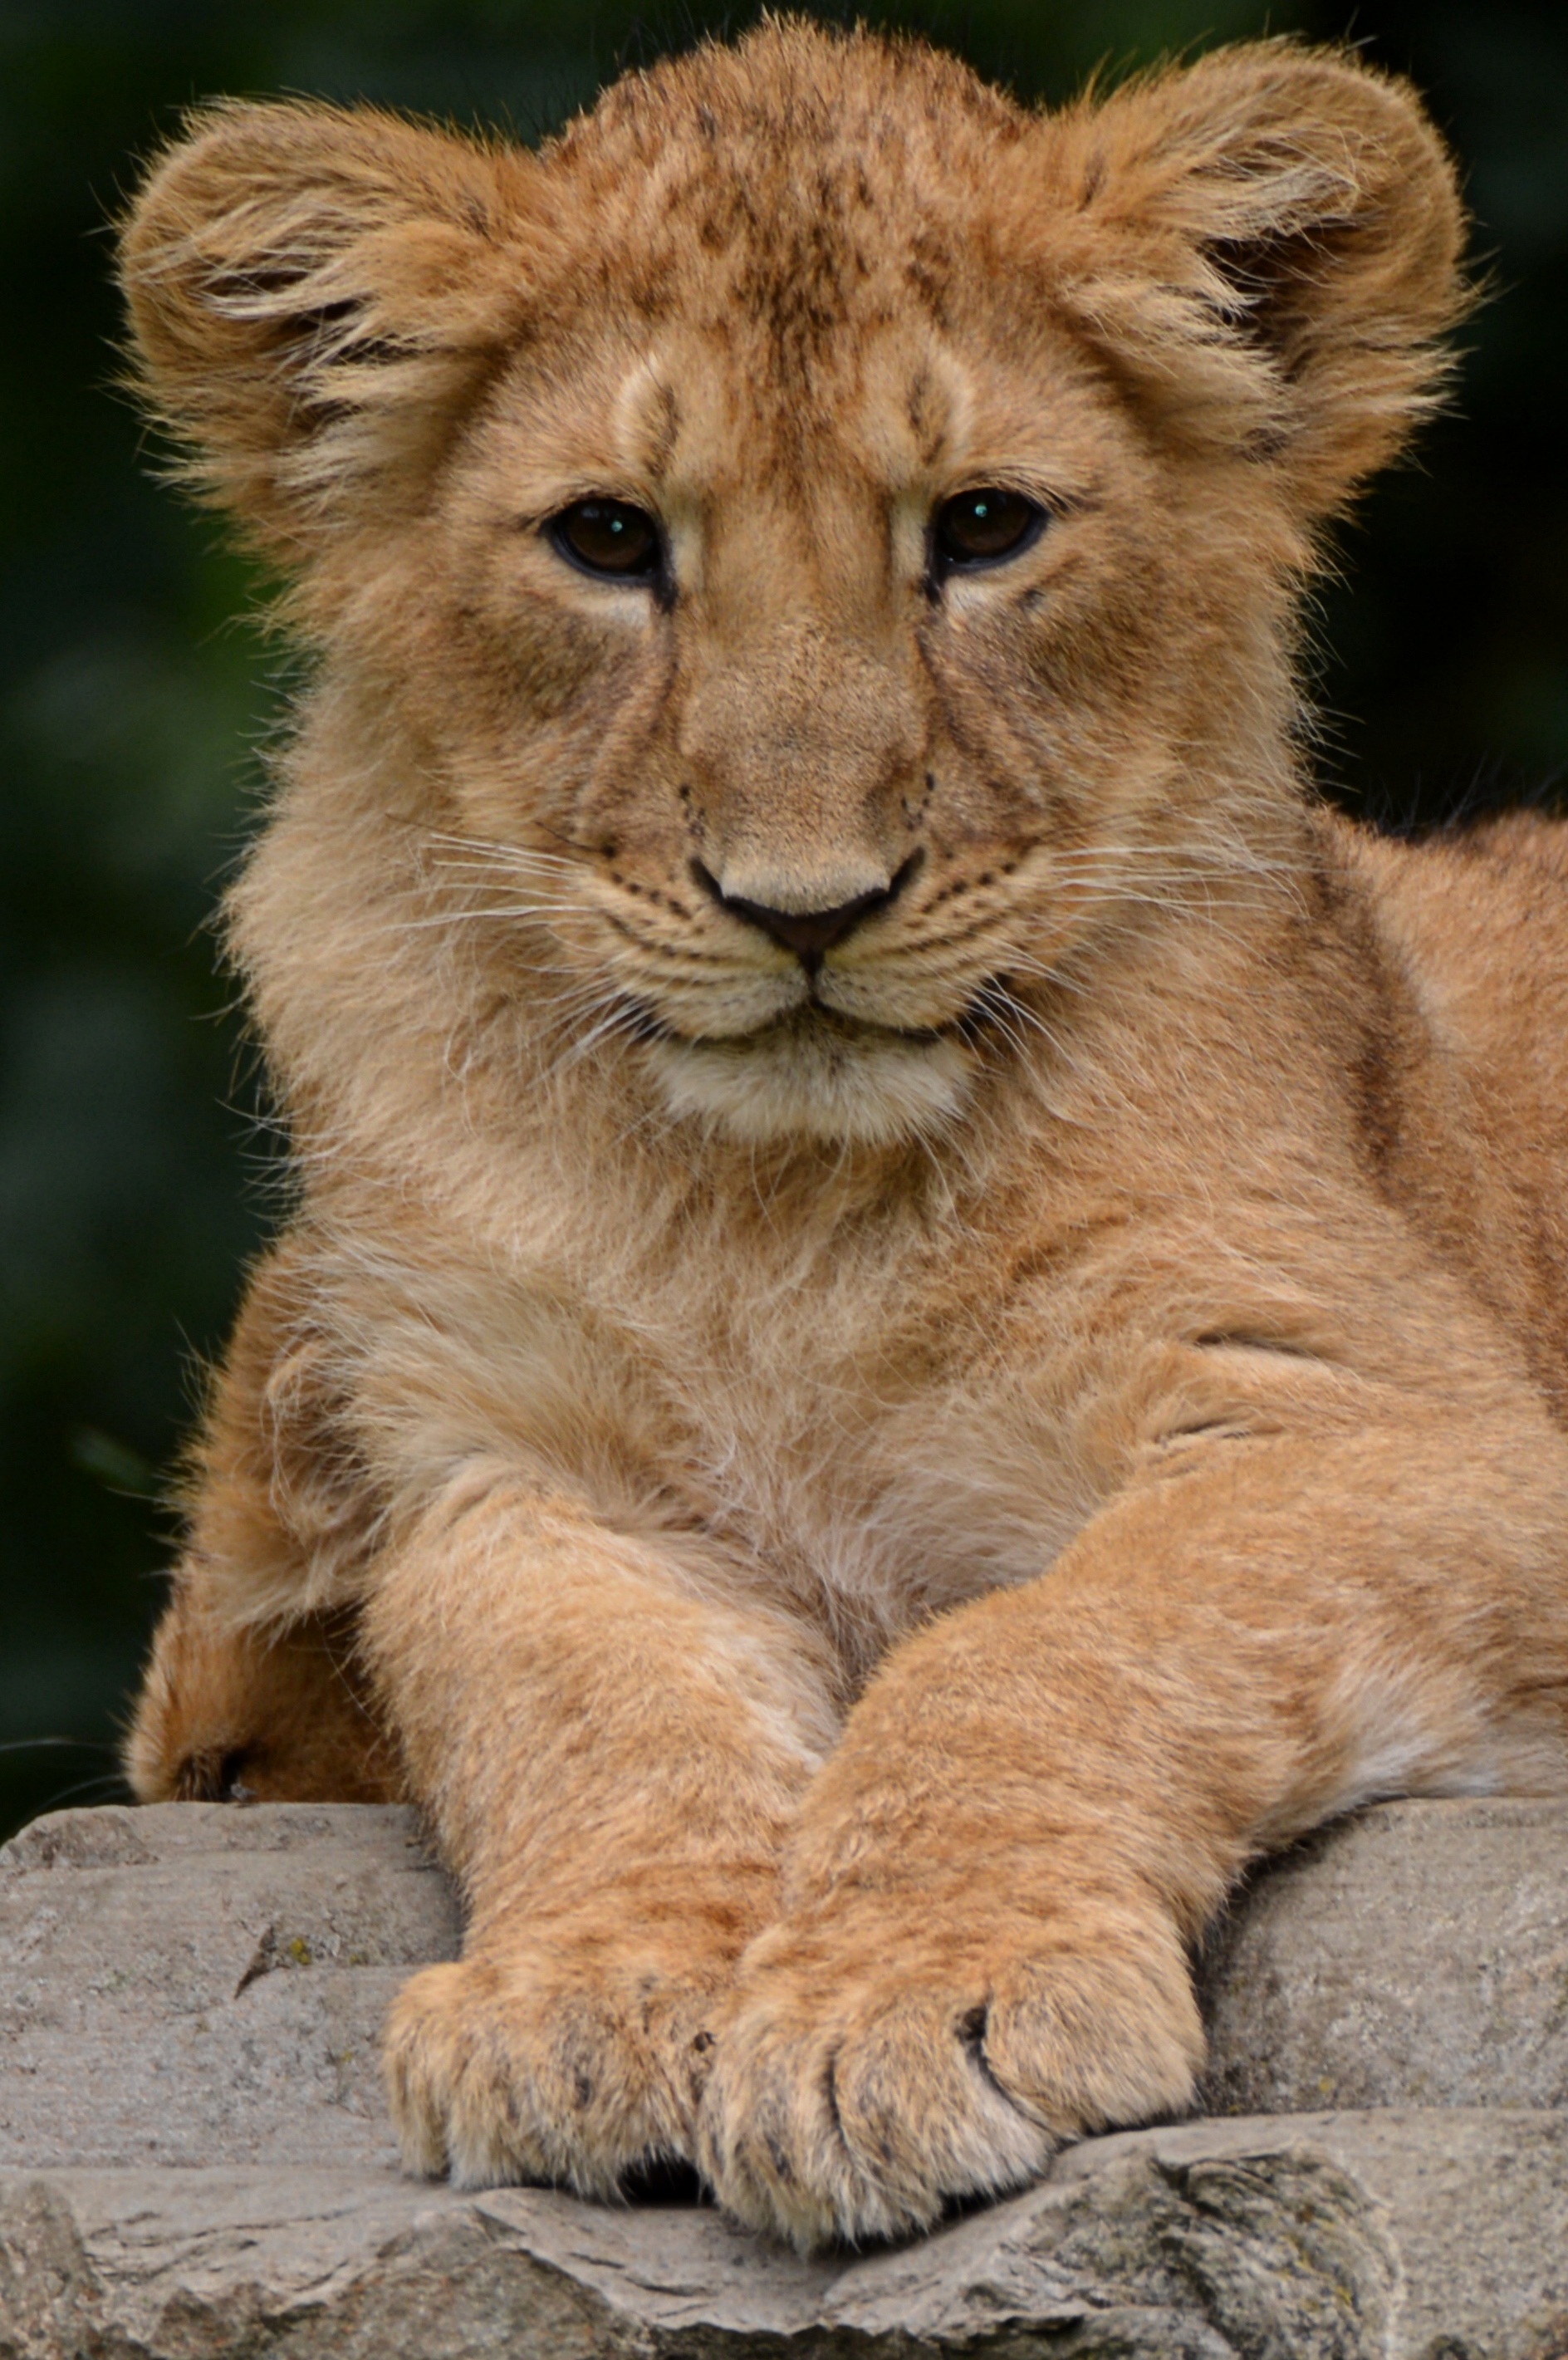
nature, animal, wildlife, mammal, mane, fauna, lion, whiskers, vertebrate, cub, safari, big cats, cat like mammal, dog breed group, masai lion